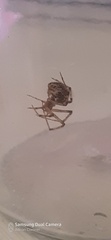
Species: Parasteatoda_tepidariorum